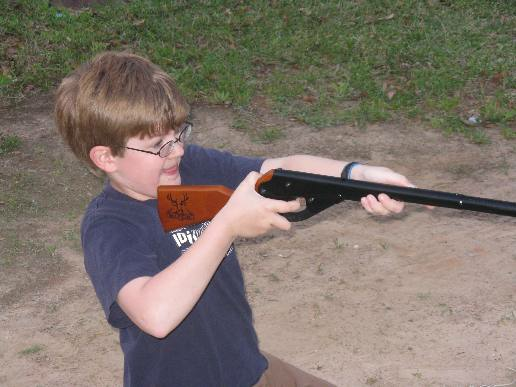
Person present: No